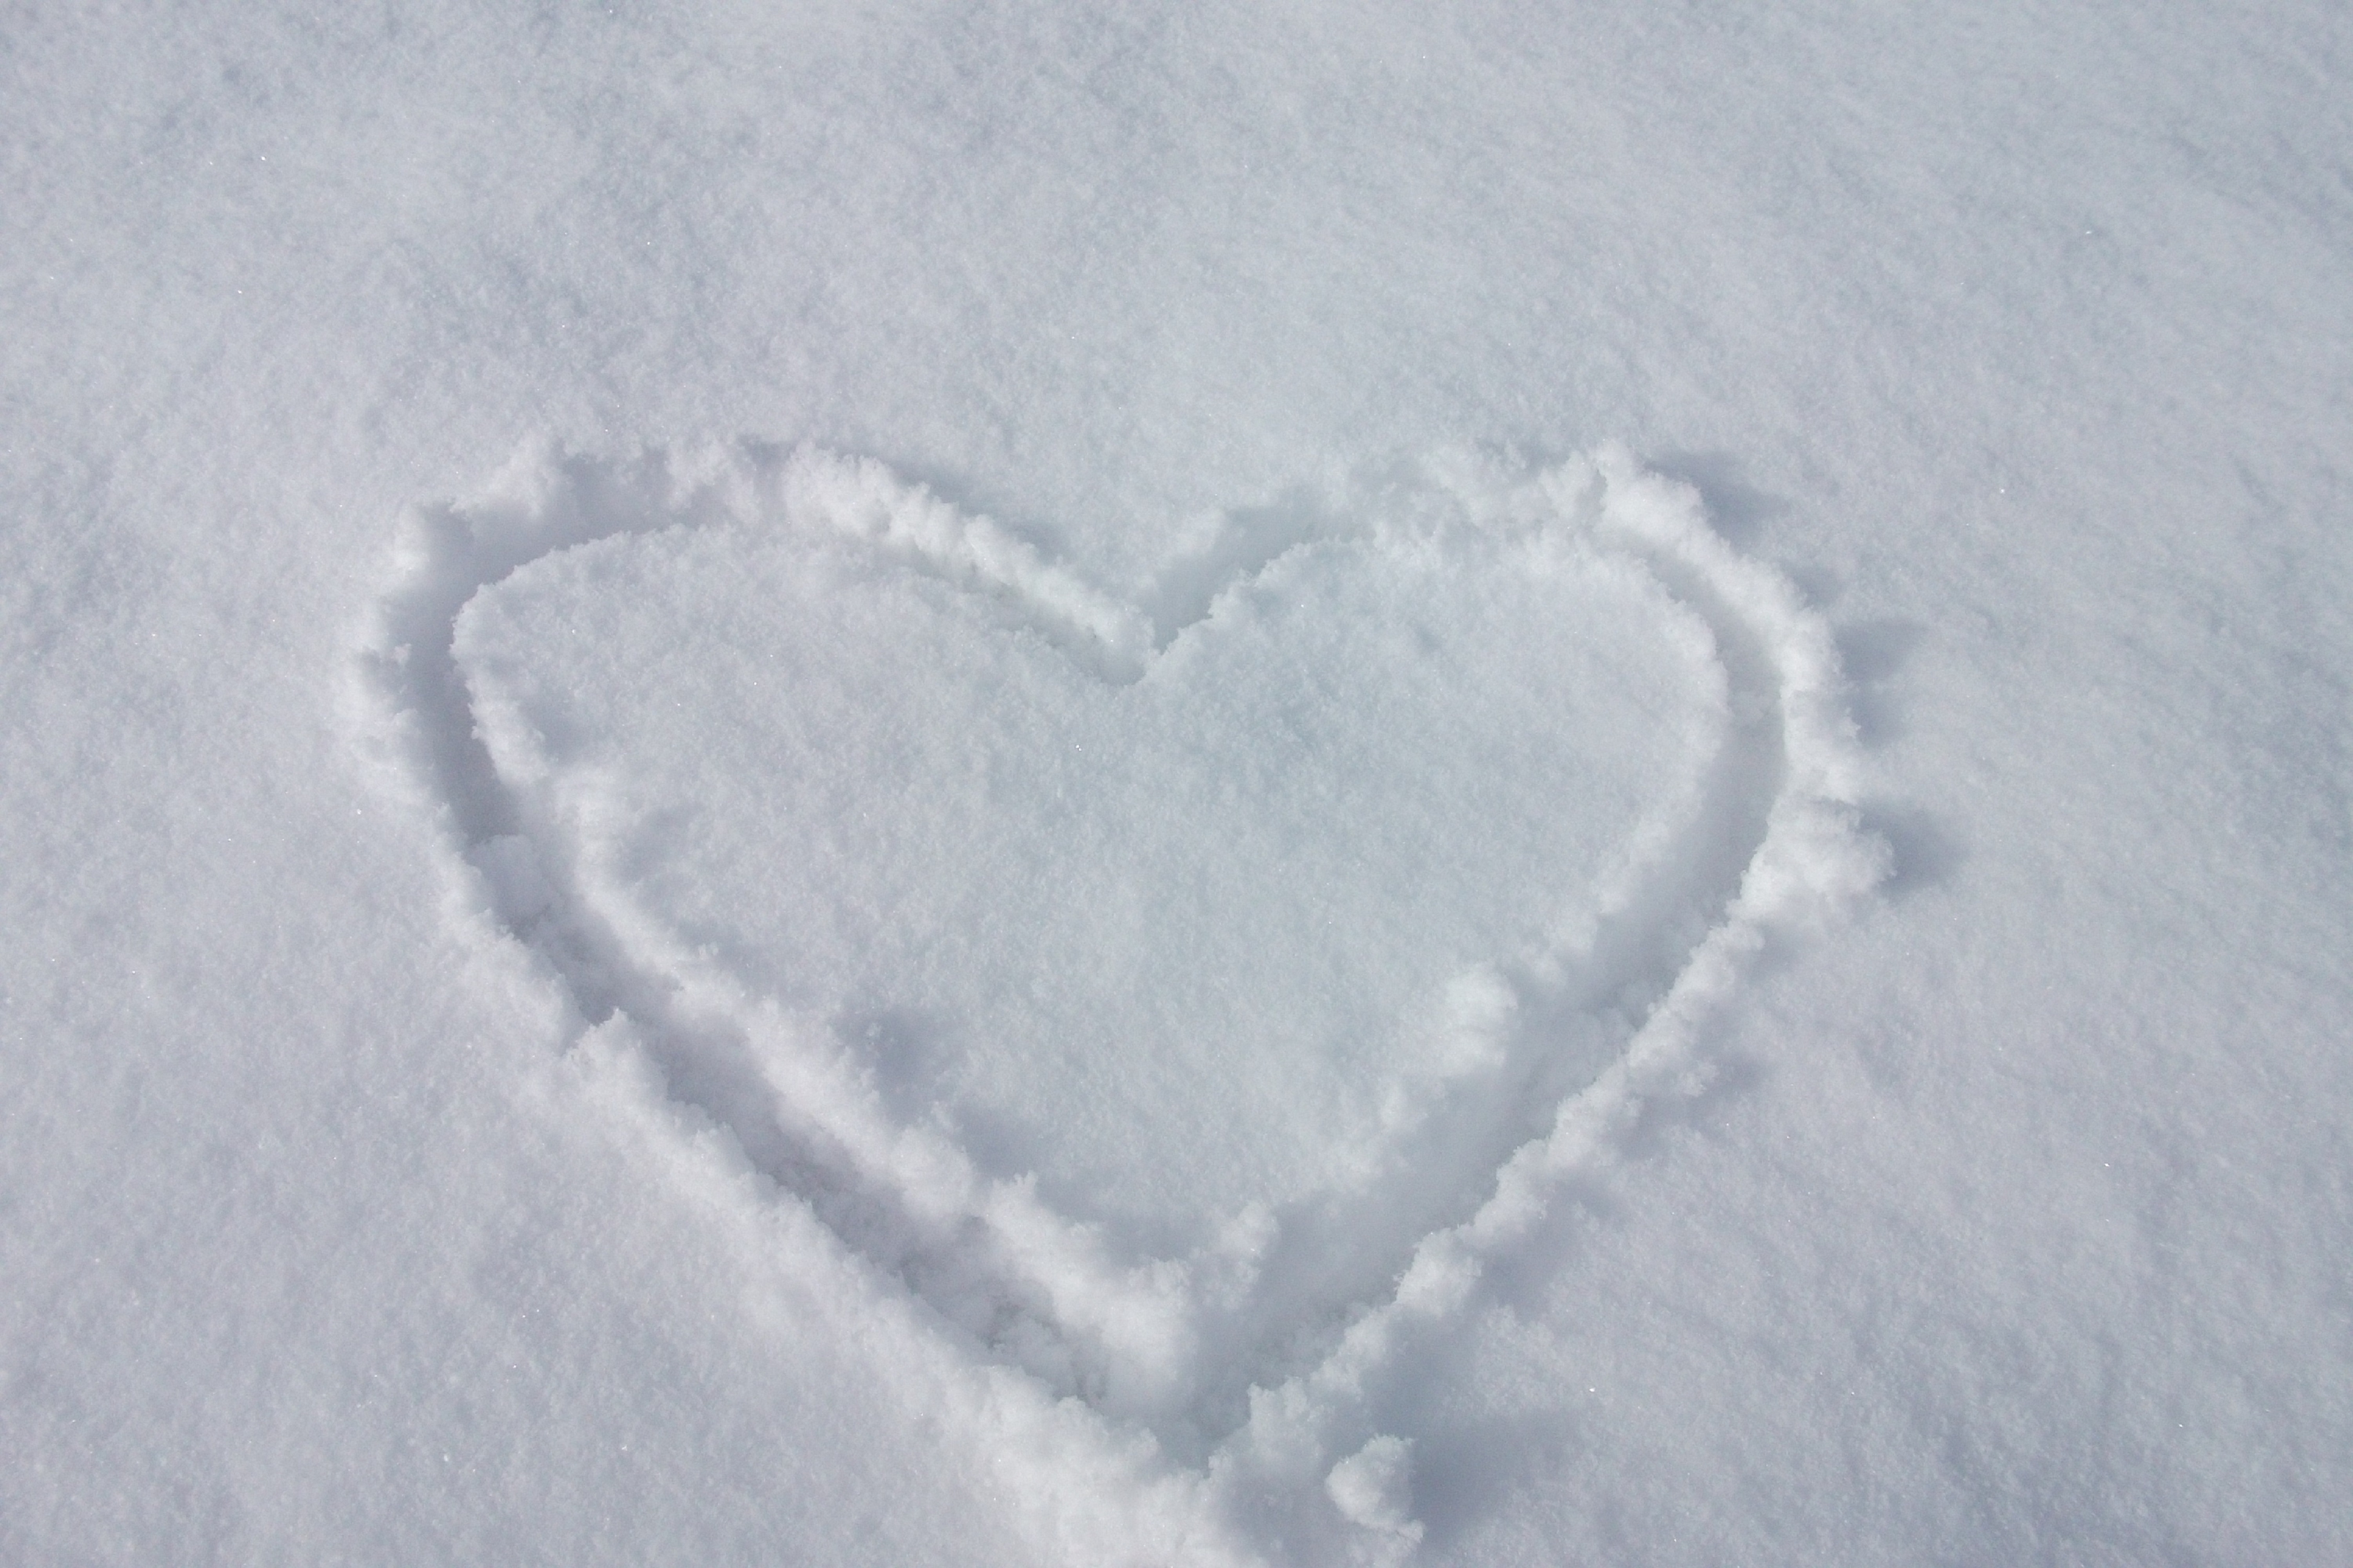
snow, cold, winter, wing, cloud, white, frost, ice, love, heart, weather, romance, frozen, season, icy, blizzard, greeting card, longing, freezing, valentine's day, winter time, ice pattern, snow heart, geological phenomenon, winter storm, snow angel